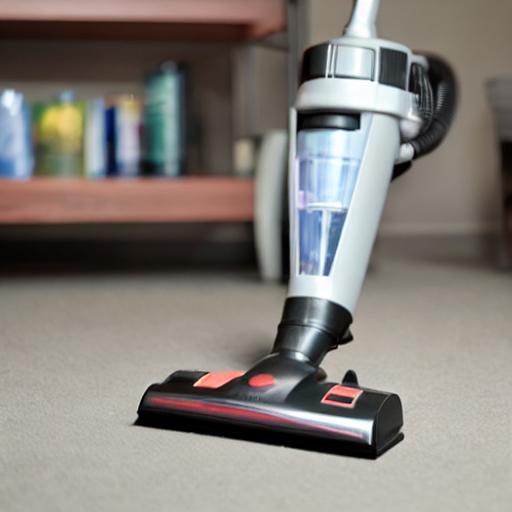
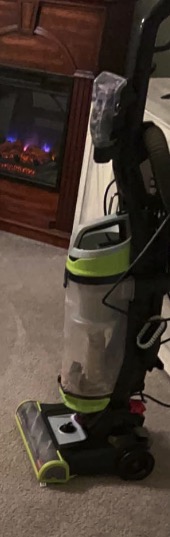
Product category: items_vacuum
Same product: no